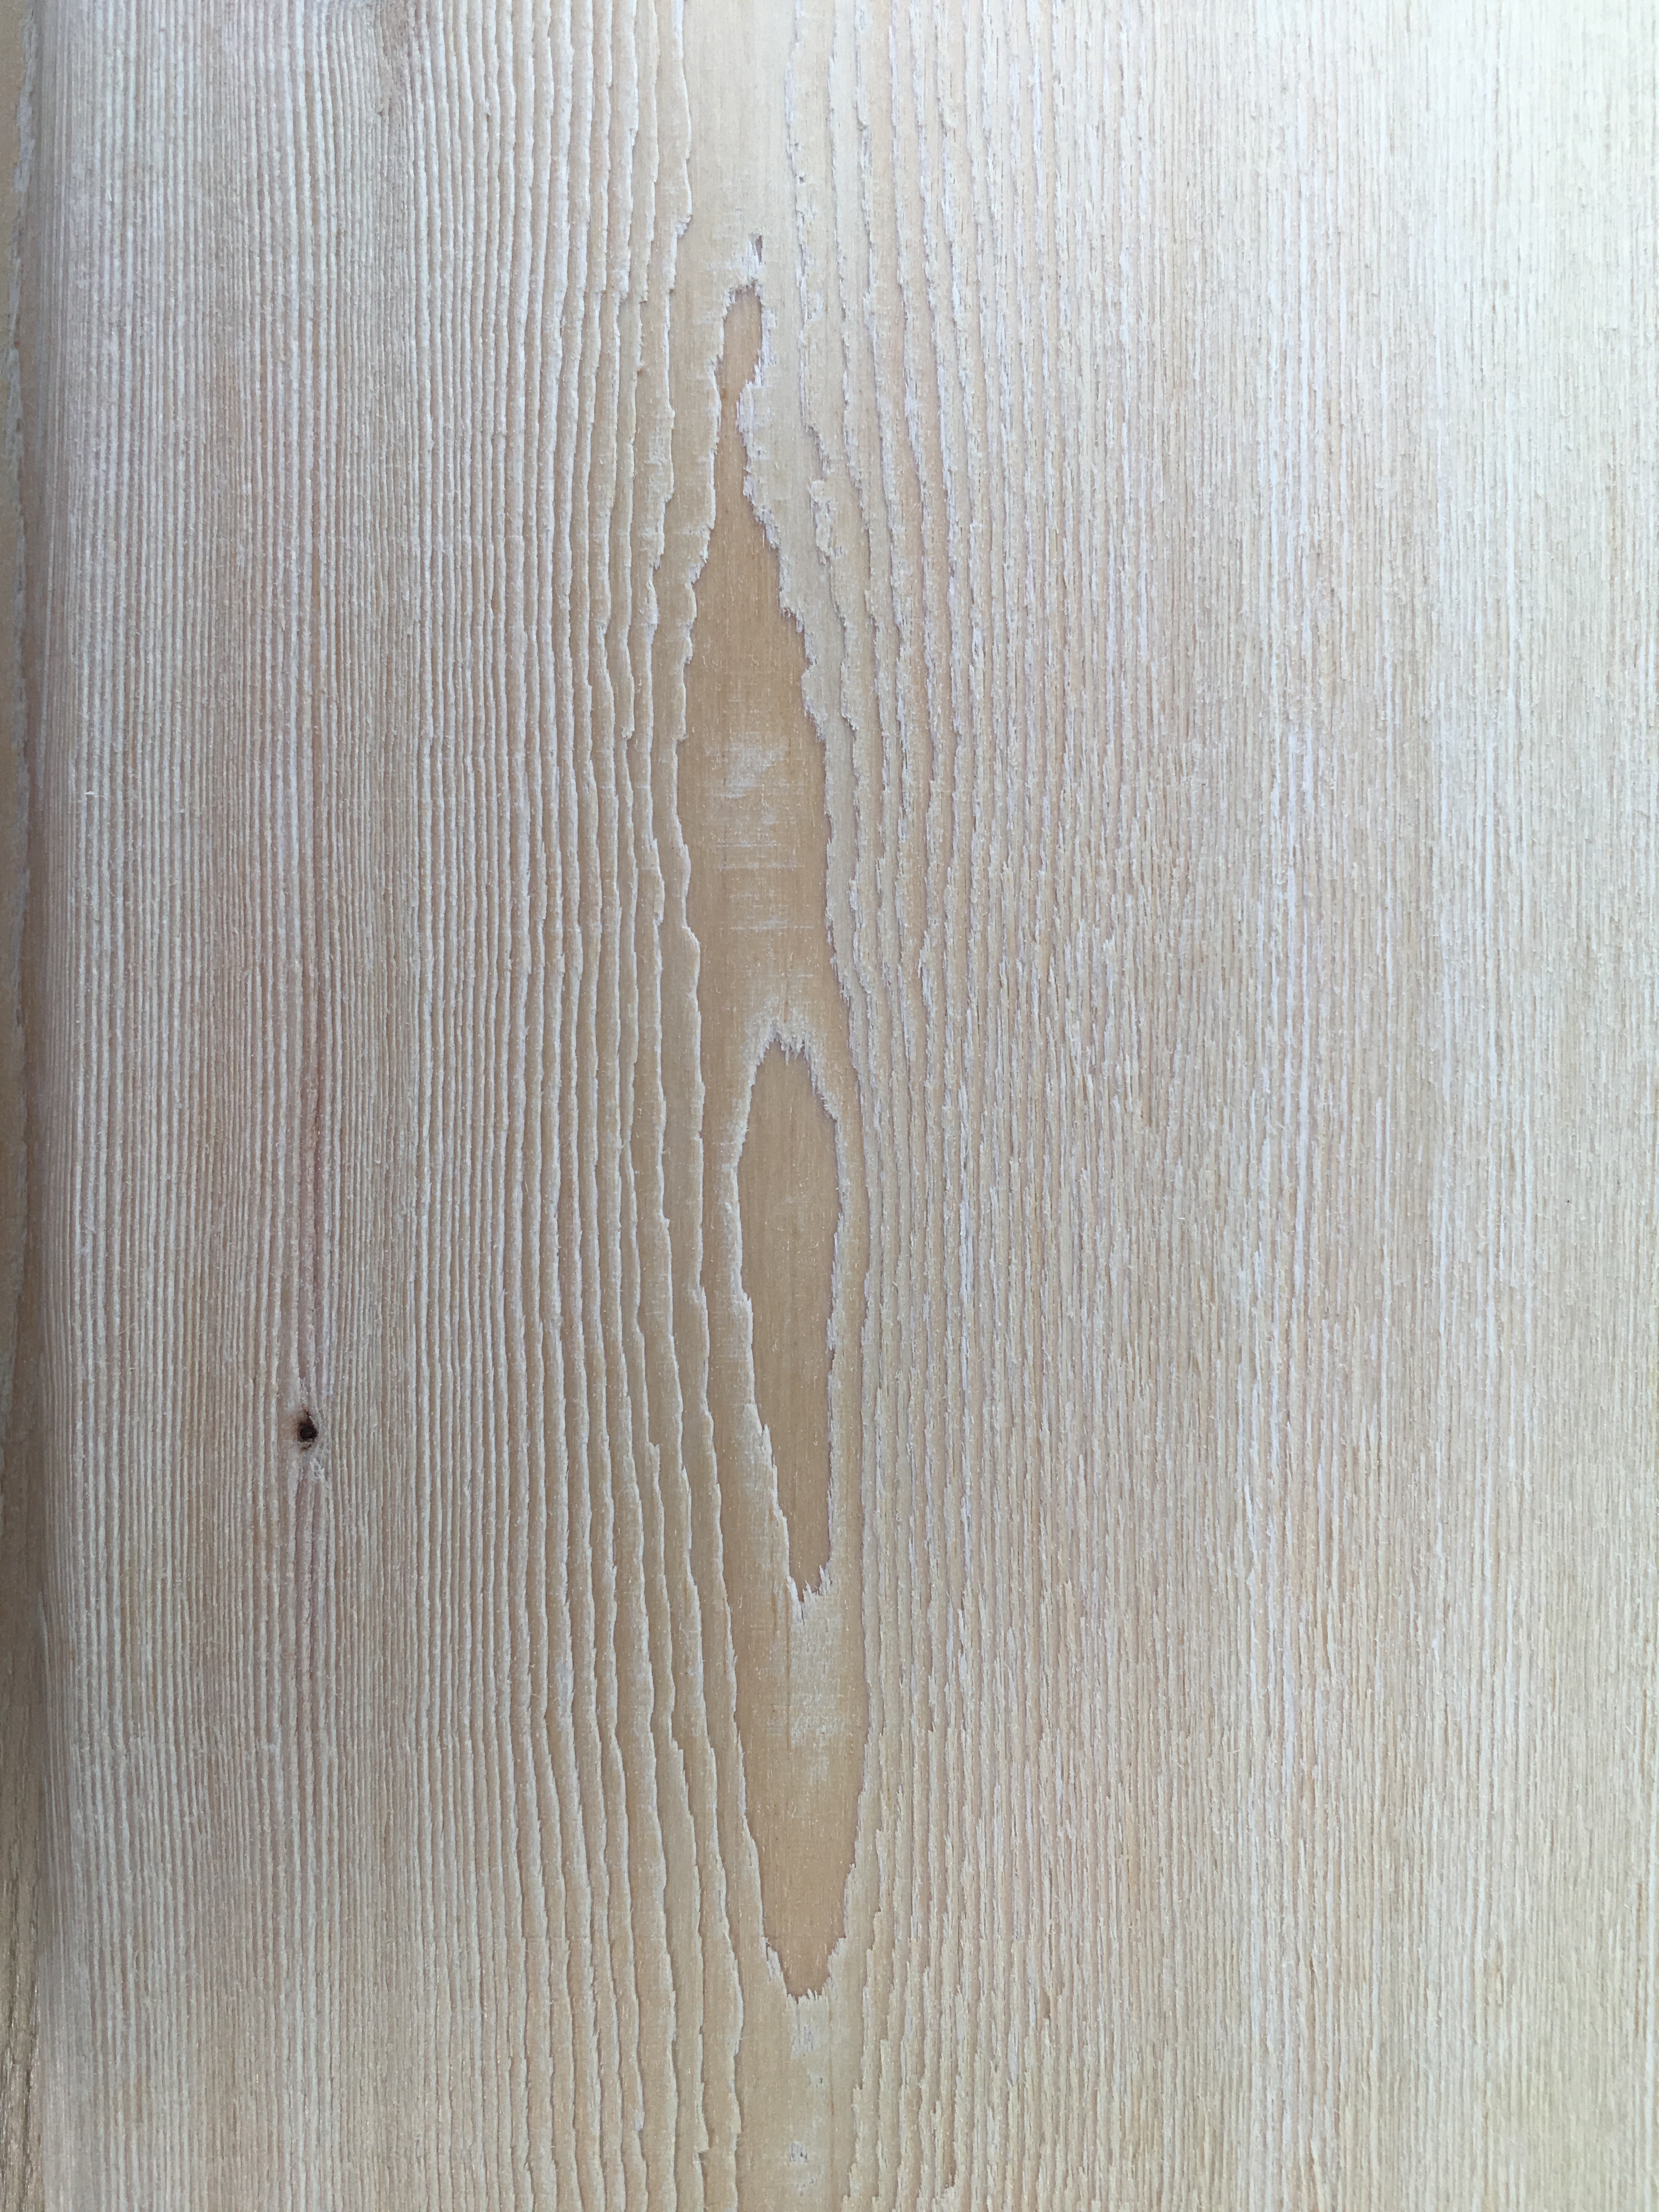
wing, wood, floor, room, material, carpenter, flooring, schreiner, wood trade